Amir Ghalenoei

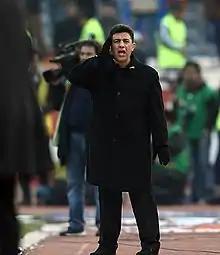
Ghalenoei managing Esteghlal at Tehran derby

He joined Esteghlal in July 1989 and played for the club until his retirement. He made his debut in a game against Persepolis in a quarter final Hazfi Cup match where he lost his penalty kick.